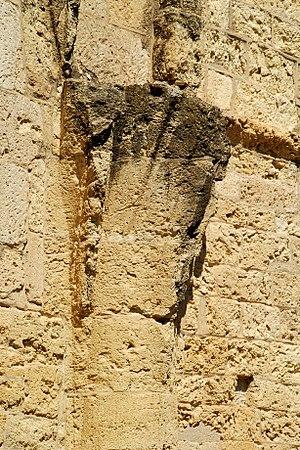
France - Languedoc - Hérault - Puissalicon - ancienne église Saint-Étienne-de-Pézan - tour romane This building is indexed in the Base Mérimée, a database of architectural heritage maintained by the French Ministry of Culture,
La tour romane de Puissalicon est un clocher de style roman lombard situé près de Puissalicon dans le département français de l'Hérault en région Occitanie.